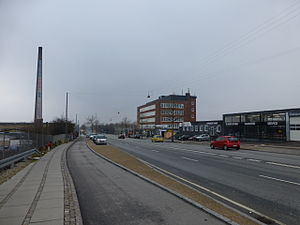
Gammel Køge Landevej
Gammel Køge Landevej ved Ny Ellebjerg Station i Valby.
Gammel Køge Landevej var i gammel tid vejen fra København til Køge. Dengang hed den blot Køgevej. Den blev omlagt i Valby-Hvidovre-området i 1720'erne, så den fulgte den rute, den stort set har i dag. Enkelte steder er den kystnære ruteføring senere forenklet ved hjælp af dræning og opfyldning, mest udtalt mellem Vallensbæk og Ishøj, hvor den før gik over Vejlebro.